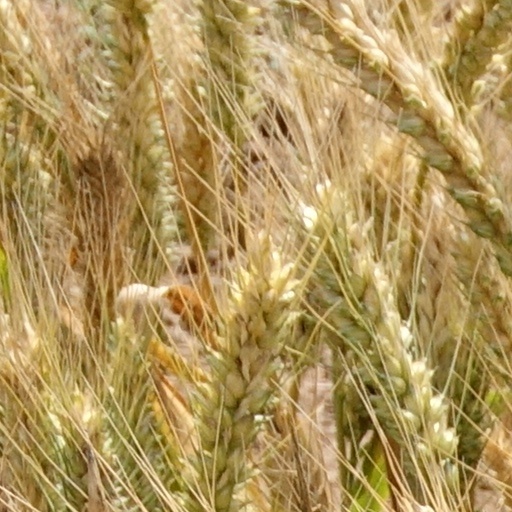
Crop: wheat